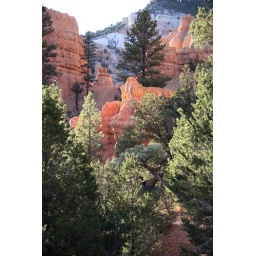
Glowing rocks in red canyon